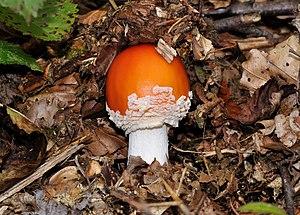
Une jeune Amanite tue-mouches (Amanita muscaria) perce la litière près de Biggesee, dans le Sauerland, en Allemagne.